University of Gour Banga

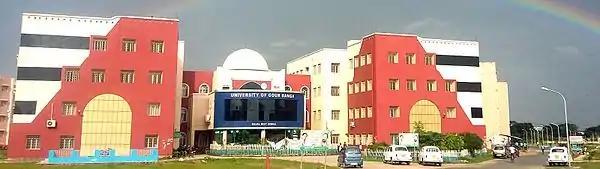
Main Building of UGB

The logo of the University of Gour Banga was prepared in the second week of June 2008 by Sameer Rakshit, the head of the Department of Architecture, Jadavpur University.